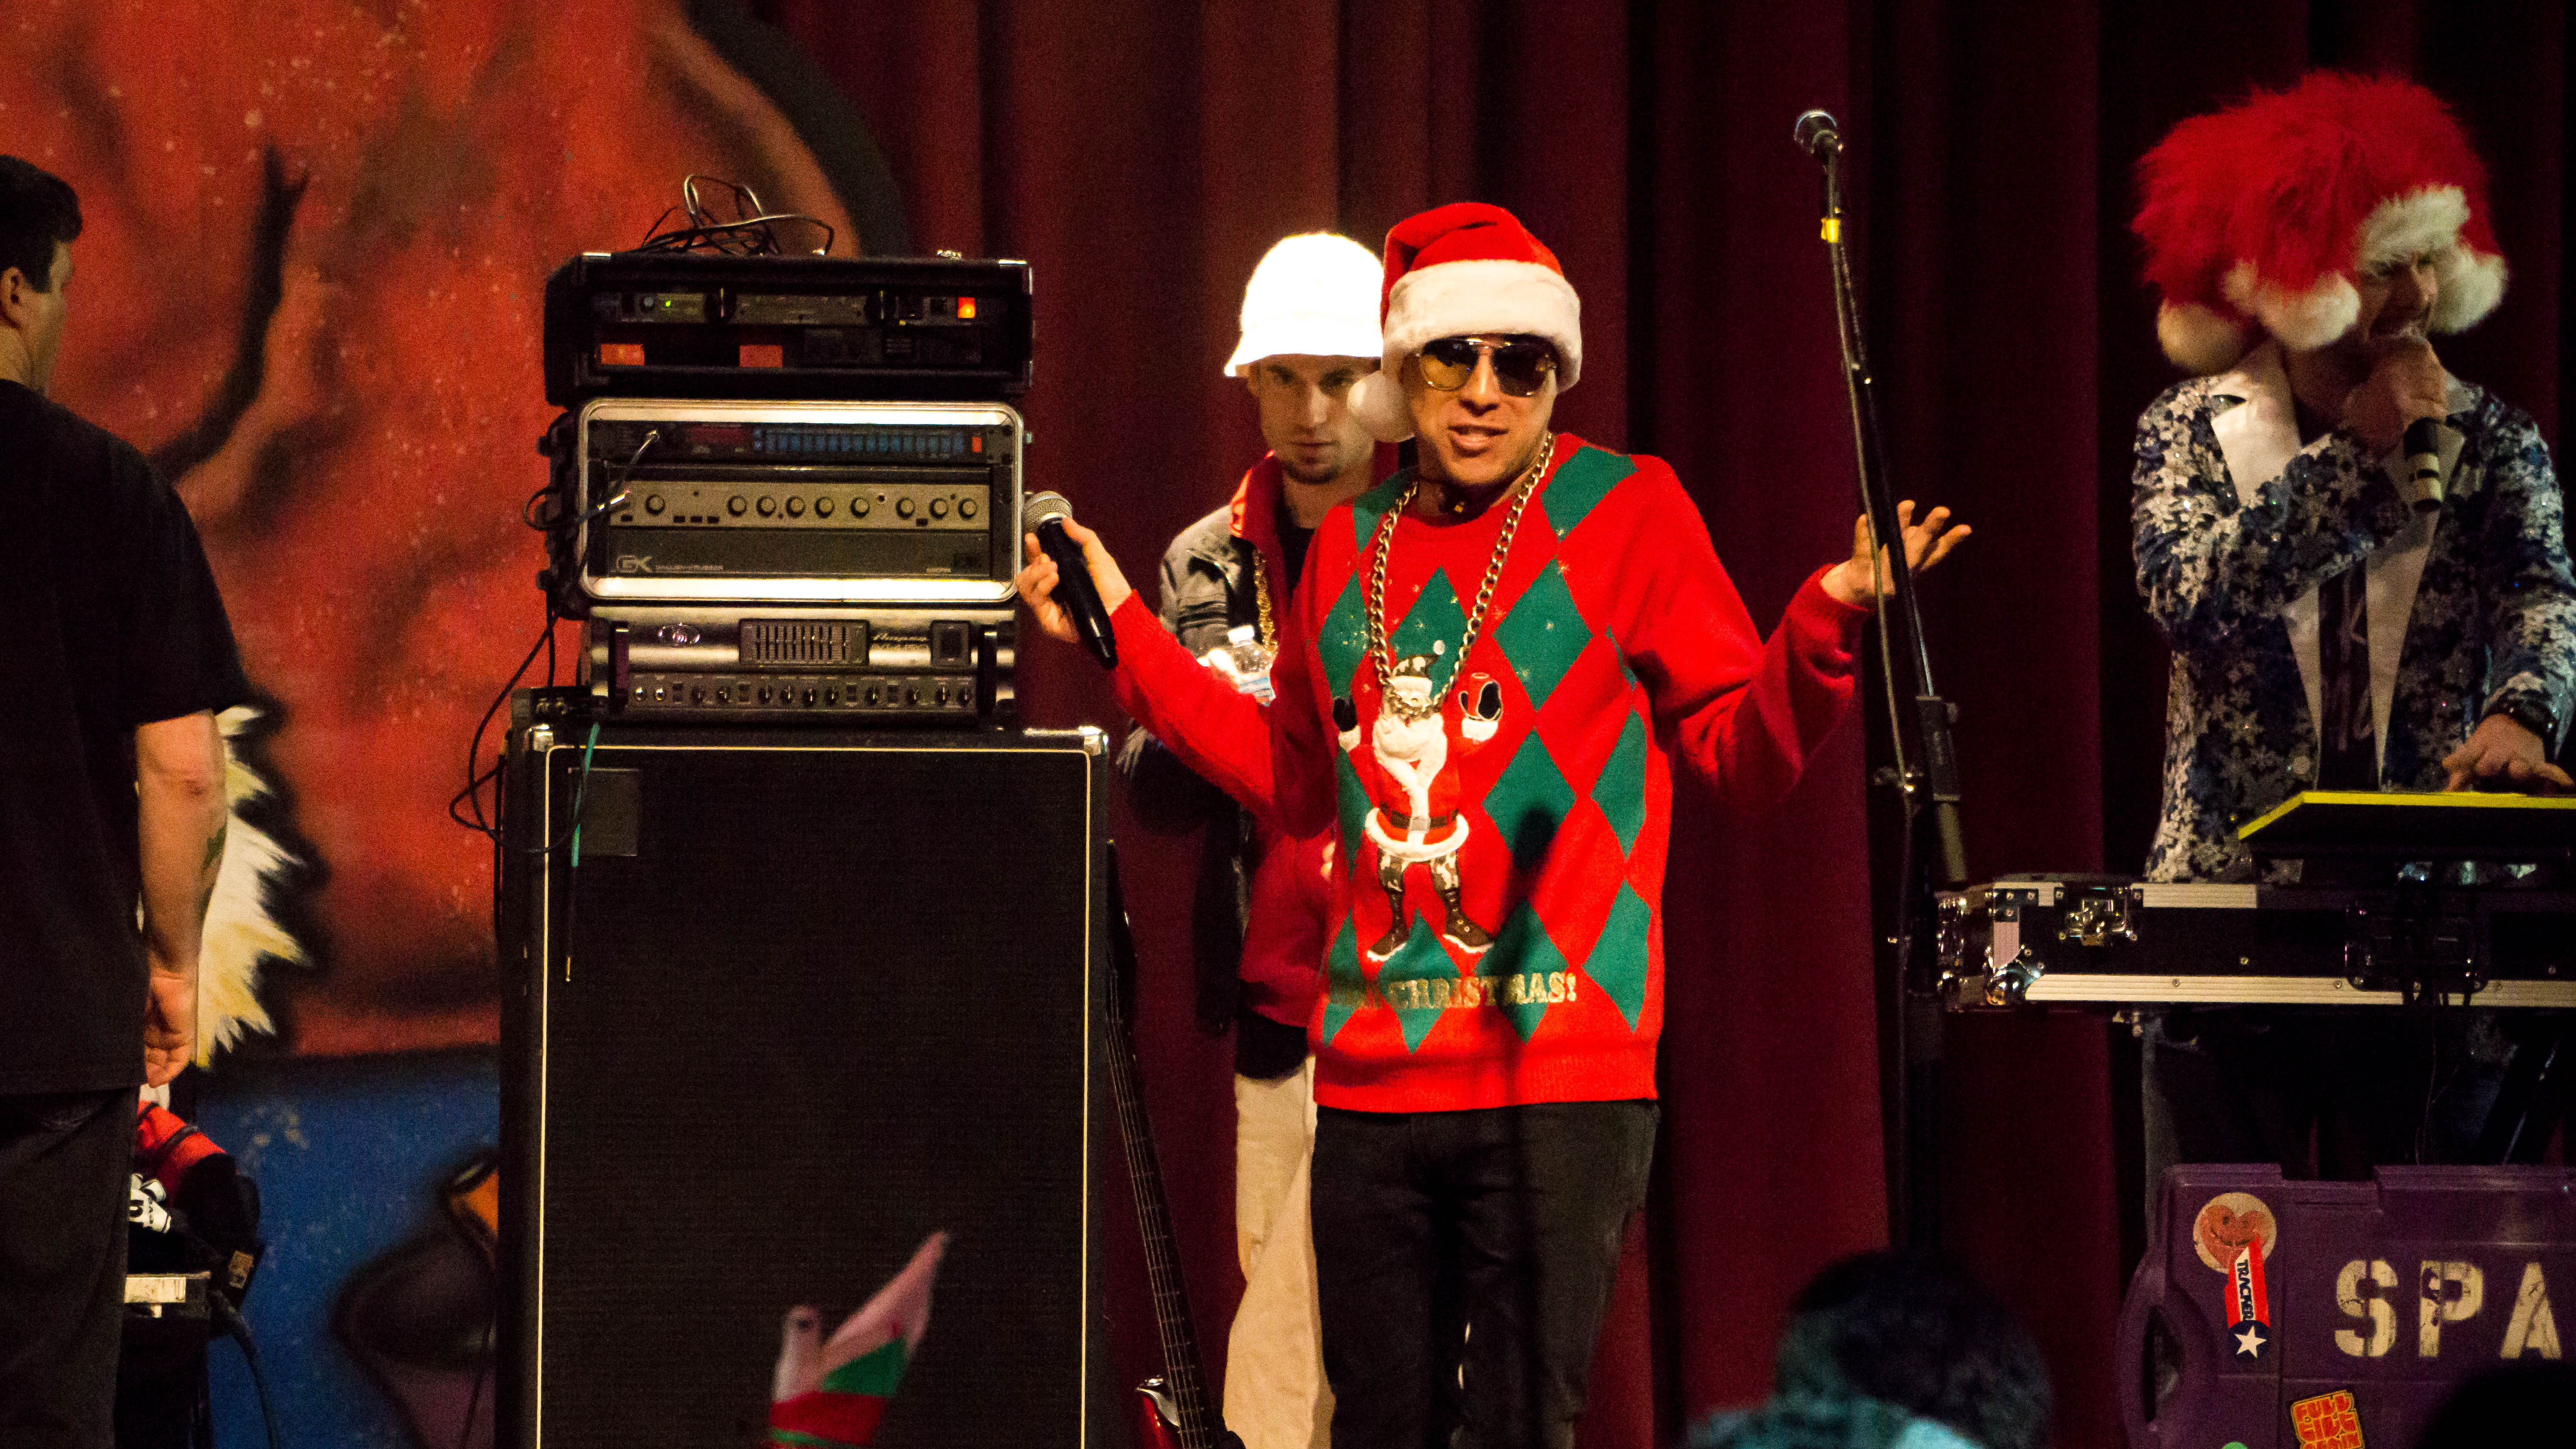
music, celebration, singer, band, holiday, hat, musician, christmas, santa hat, live music, stage, performance, party, singing, on stage, musical theatre, house of blues, christmas party, christmas sweater